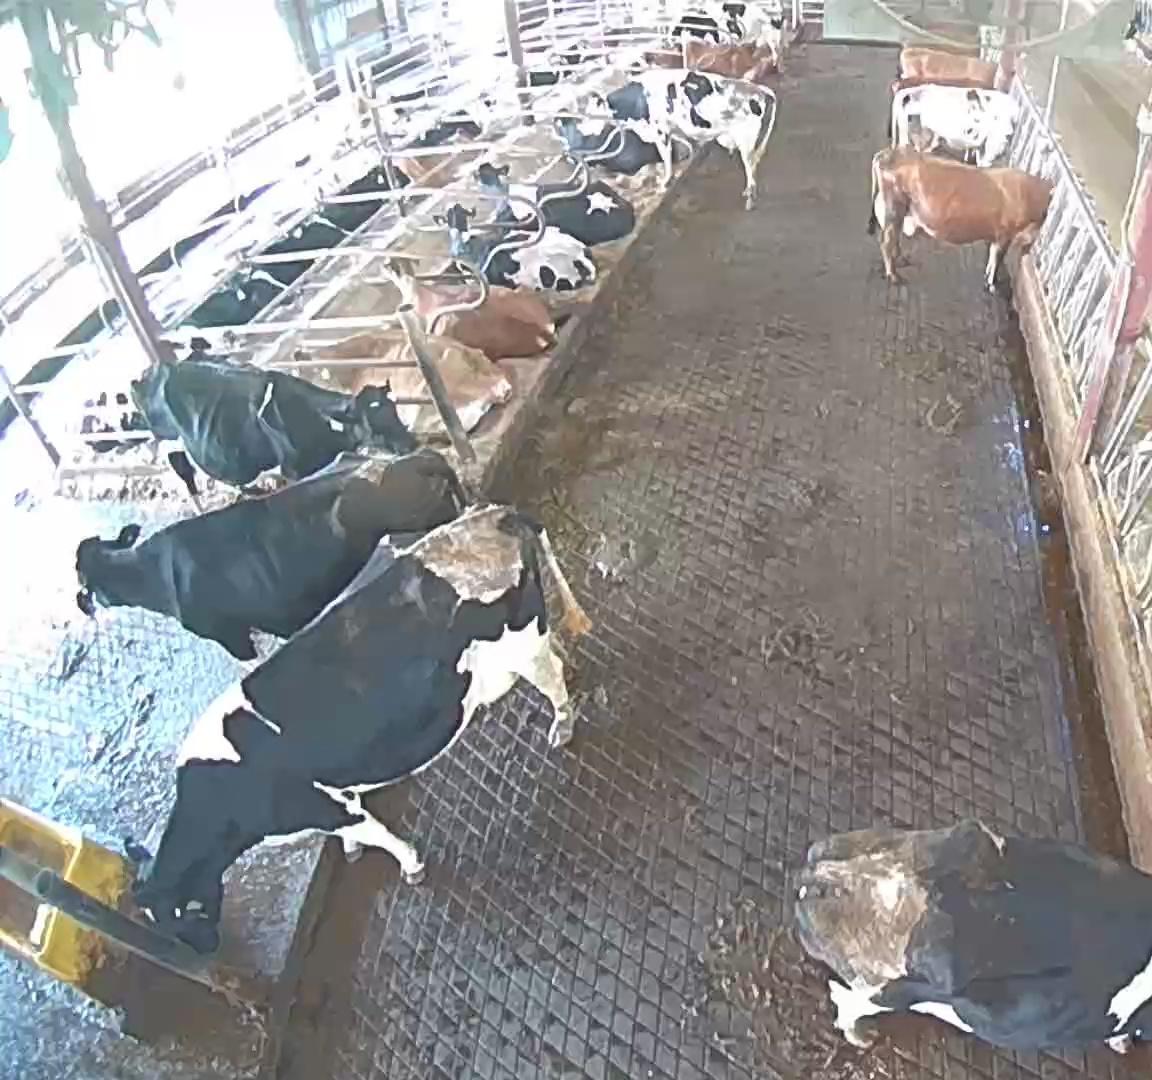
Number of cows: 17